Intrepid Museum

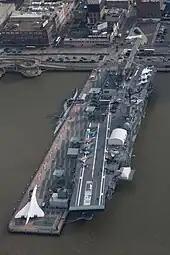
Aerial view of the museum from the Hudson River, 2011

By June 2006, the Intrepid Museum Foundation executives had notified state and federal governments of their plans to renovate "Intrepid", though few details of this renovation were disclosed publicly. The foundation had already asked the United States Army Corps of Engineers to help dredge the mud around the keel so tugboats could tow her to a dry dock. That July, the foundation announced that "Intrepid", along with Pier 86, would undergo renovations and repairs. Initially, the project was supposed to cost $58 million and take 18 months. The project was to be funded with $31 million from the federal government, $17 million from the New York City Council, and $5 million from the state; the city later increased its share to $23 million. "Intrepid" closed on October 1, 2006, in preparation for being towed to a dry dock at the Military Ocean Terminal in Bayonne, New Jersey. Museum officials had decided to tow the carrier away, as they estimated that the project would cost $100 million and take five years if "Intrepid" were left in place.